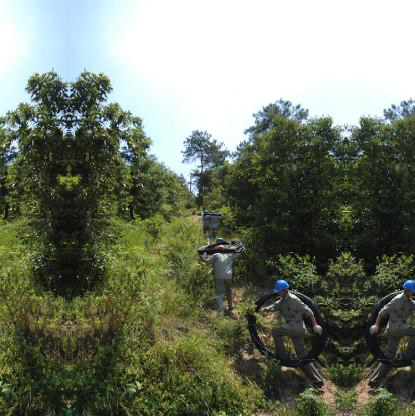
Objects in the image:
label: helmet
label: helmet